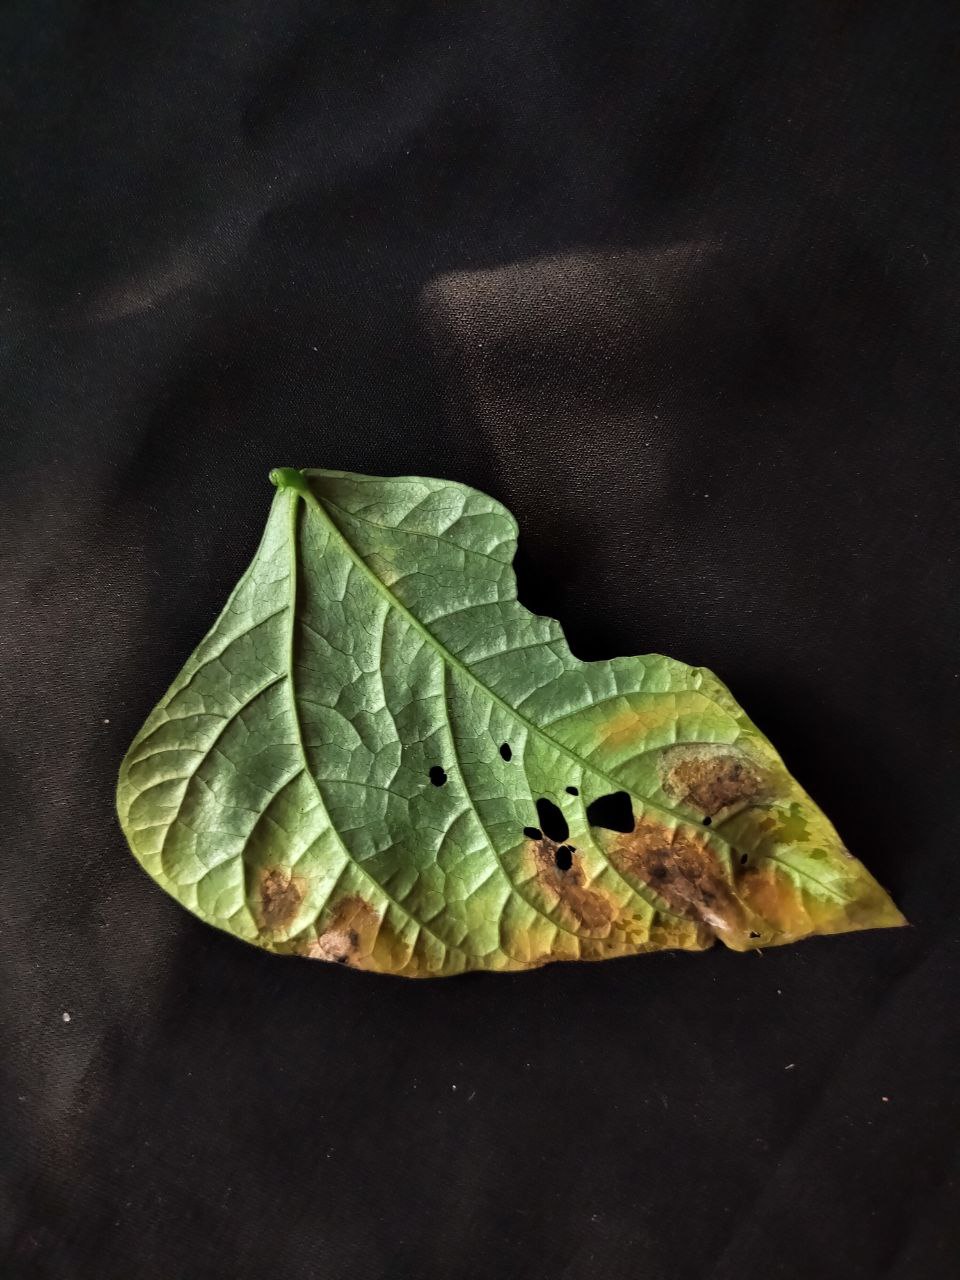
Crop: cowpea
Leaf condition: Bacterial wilt